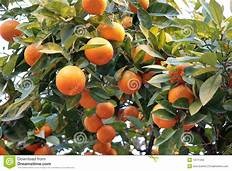
Label: mandarine